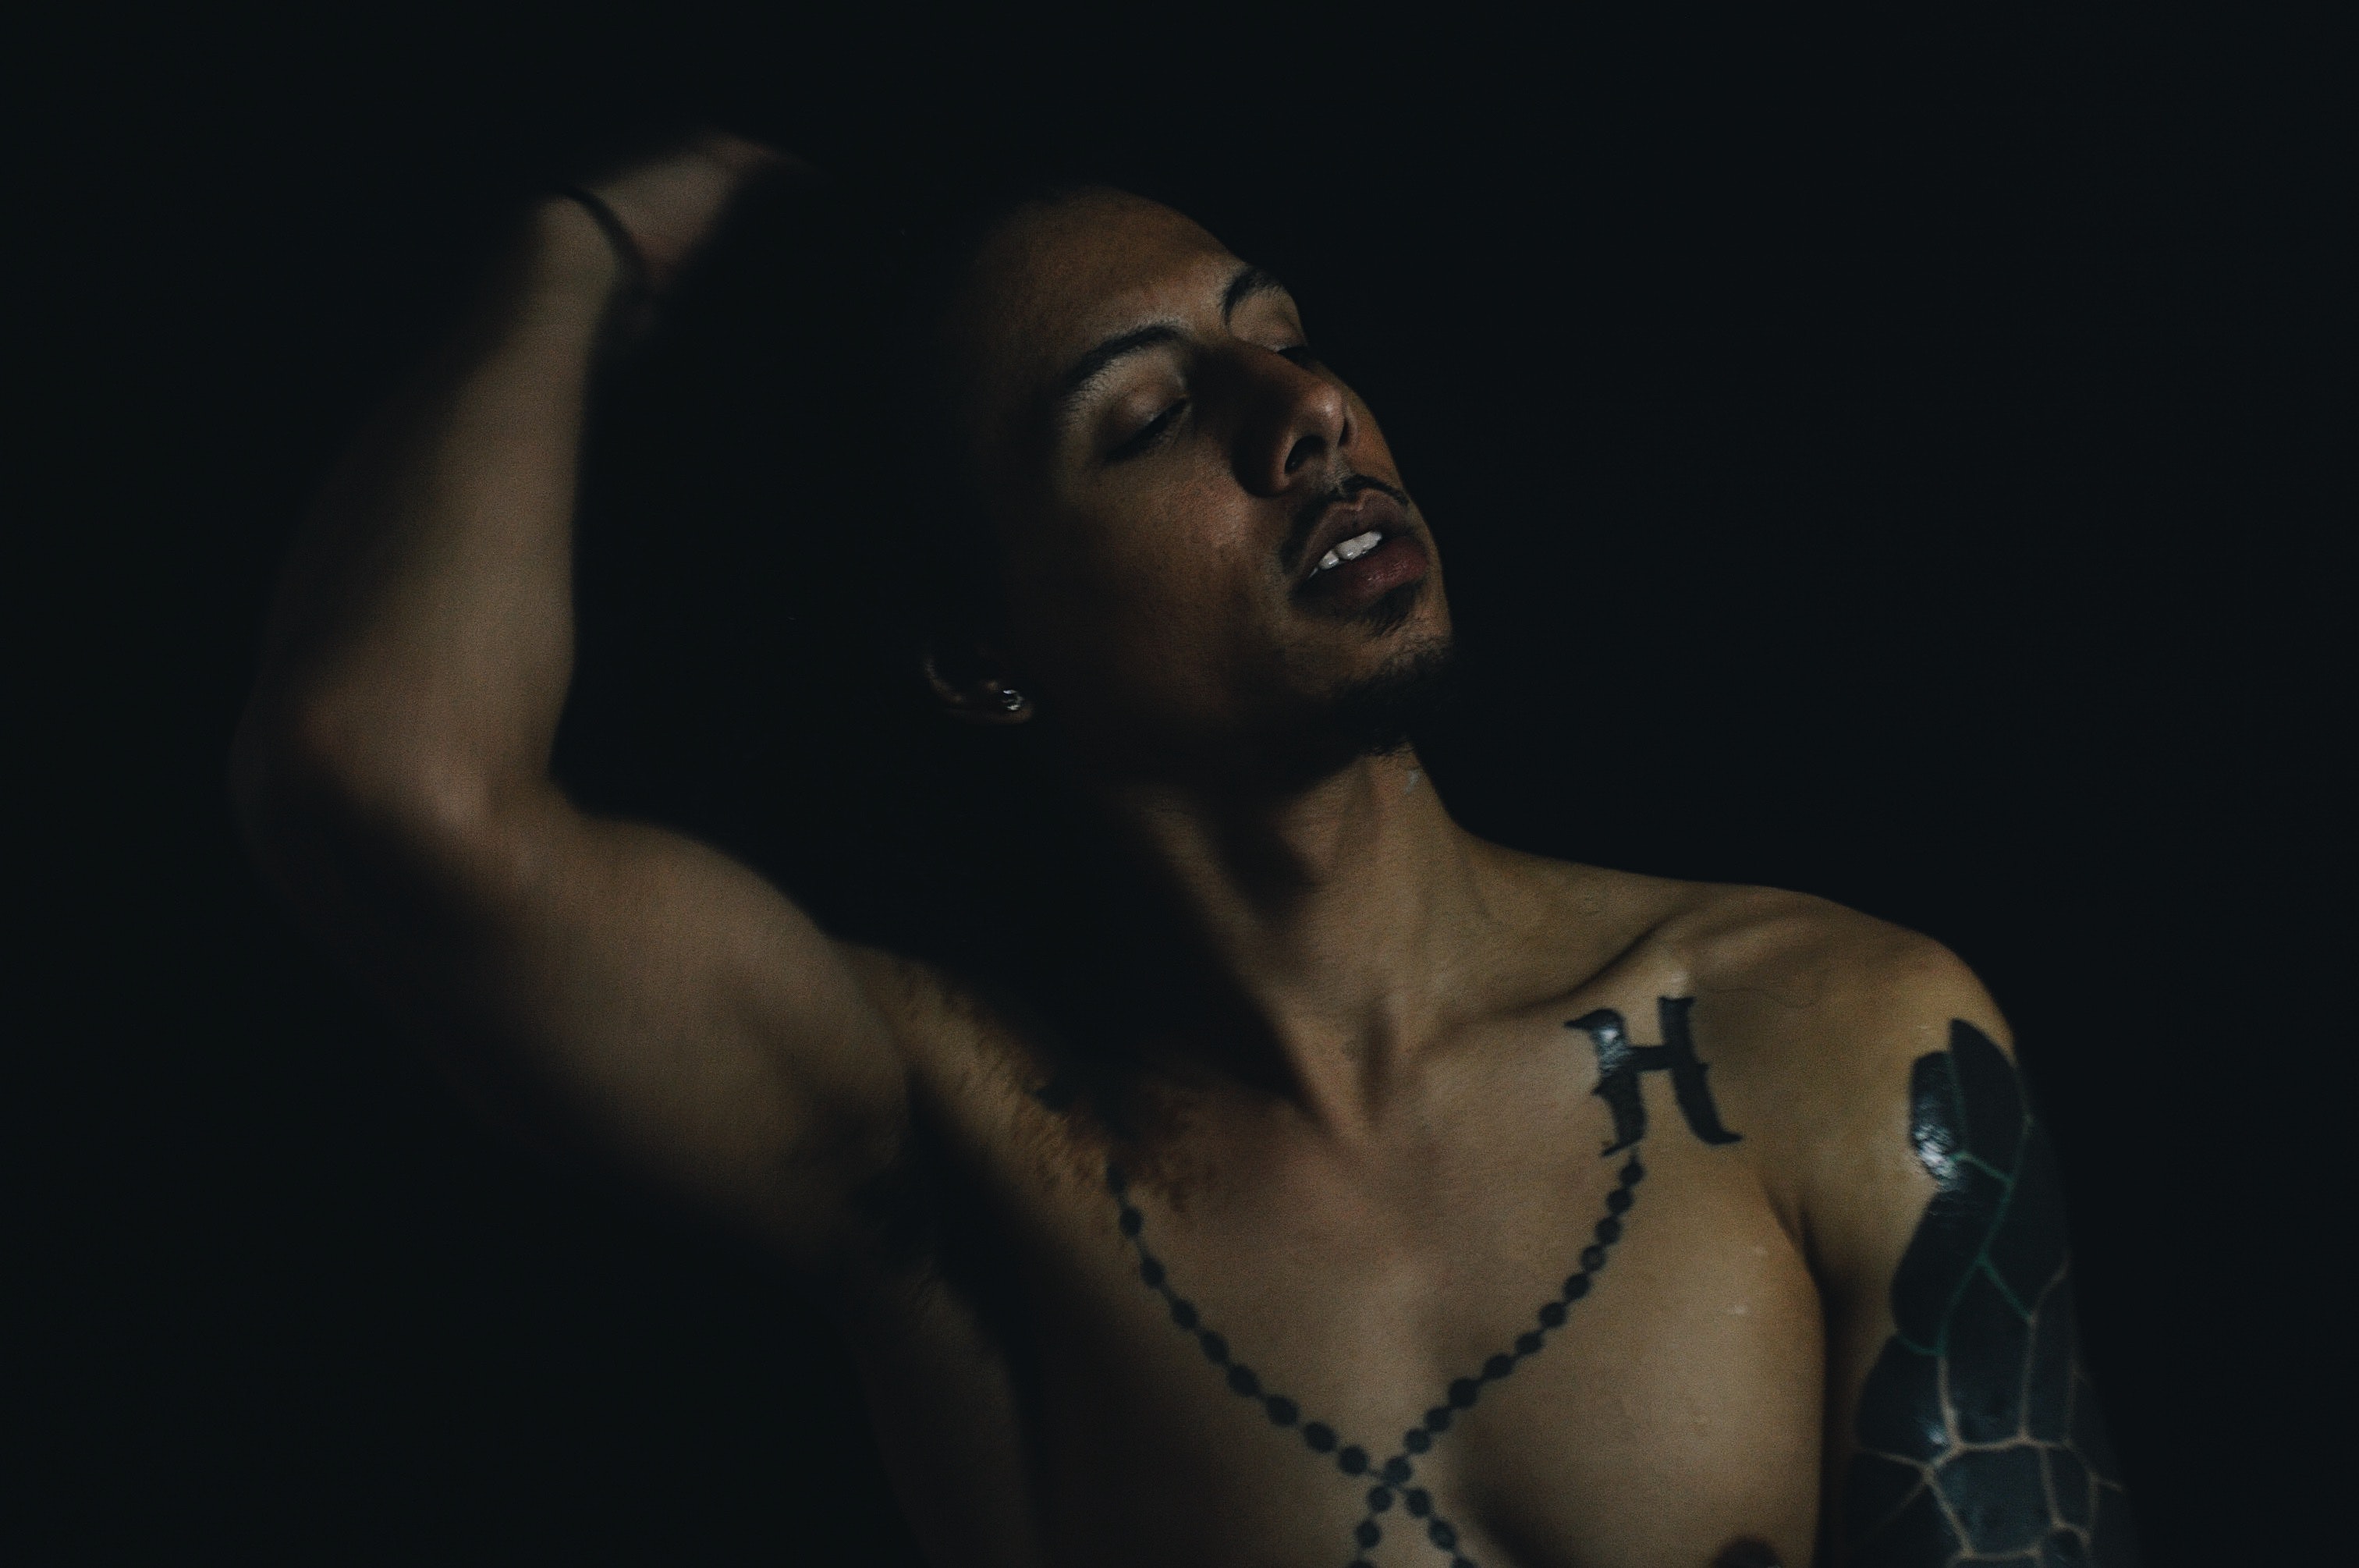
black, face, darkness, beauty, head, skin, lip, human, photography, joint, model, eye, arm, shoulder, mouth, human body, chest, muscle, hand, neck, flash photography, night, flesh, smile, black hair, long hair, trunk, portrait, photo shoot, midnight, art model, portrait photography